Everberg

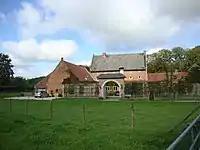
Biest Court Farmstead

The farmstead, Biest Court (Dutch: "Biesthof"), is located on the corner of the roads Steenhofstraat and Bankstraat. For years it was the castle farmstead of the de Merode Castle. A 'biest' was a place where grass-like rushes grew, a moist piece of land or puddle. This farmstead was built adjacent to such a "biest". Originally, it contained two residences which have been put together in the 14th century. Above the entrance, the number 1647 is mentioned, which refers to the construction year of the farmstead as we know it today. At the end of the 17th century, the Princes de Rubempré got hold of the ownership. During the 19th century, two mayors used to live there and it even was a free school for a certain time. More recently, a number restoration works have been executed. Today the Biest Court continues being a farmstead.